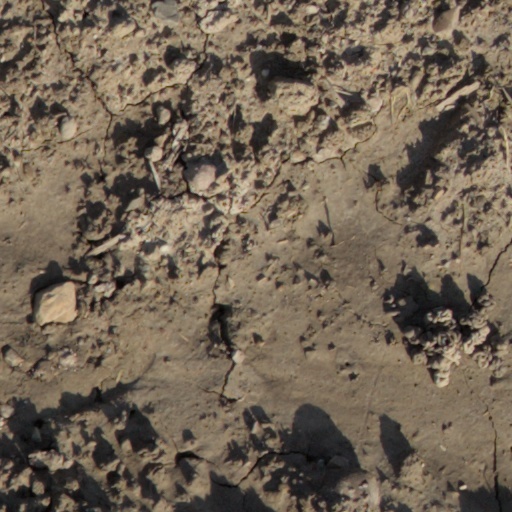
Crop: wheat